George Simpson (meteorologist)

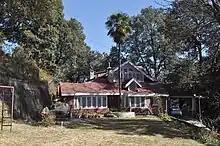
Khud Cottage Simla

In 1910, he and his colleague Charles Wright were the meteorologists for Robert Falcon Scott's Antarctic Terra Nova Expedition. Given the nickname 'Sunny Jim' by the other expedition members, he constructed one of the continent's first weather stations, conducting balloon experiments to test the atmosphere and determine how altitude affects temperature. Simpson recorded the temperature and wind observations at the base camp at Cape Evans. He also held command of this station for several months when Scott and his party left for the journey to the South Pole in November 1911.